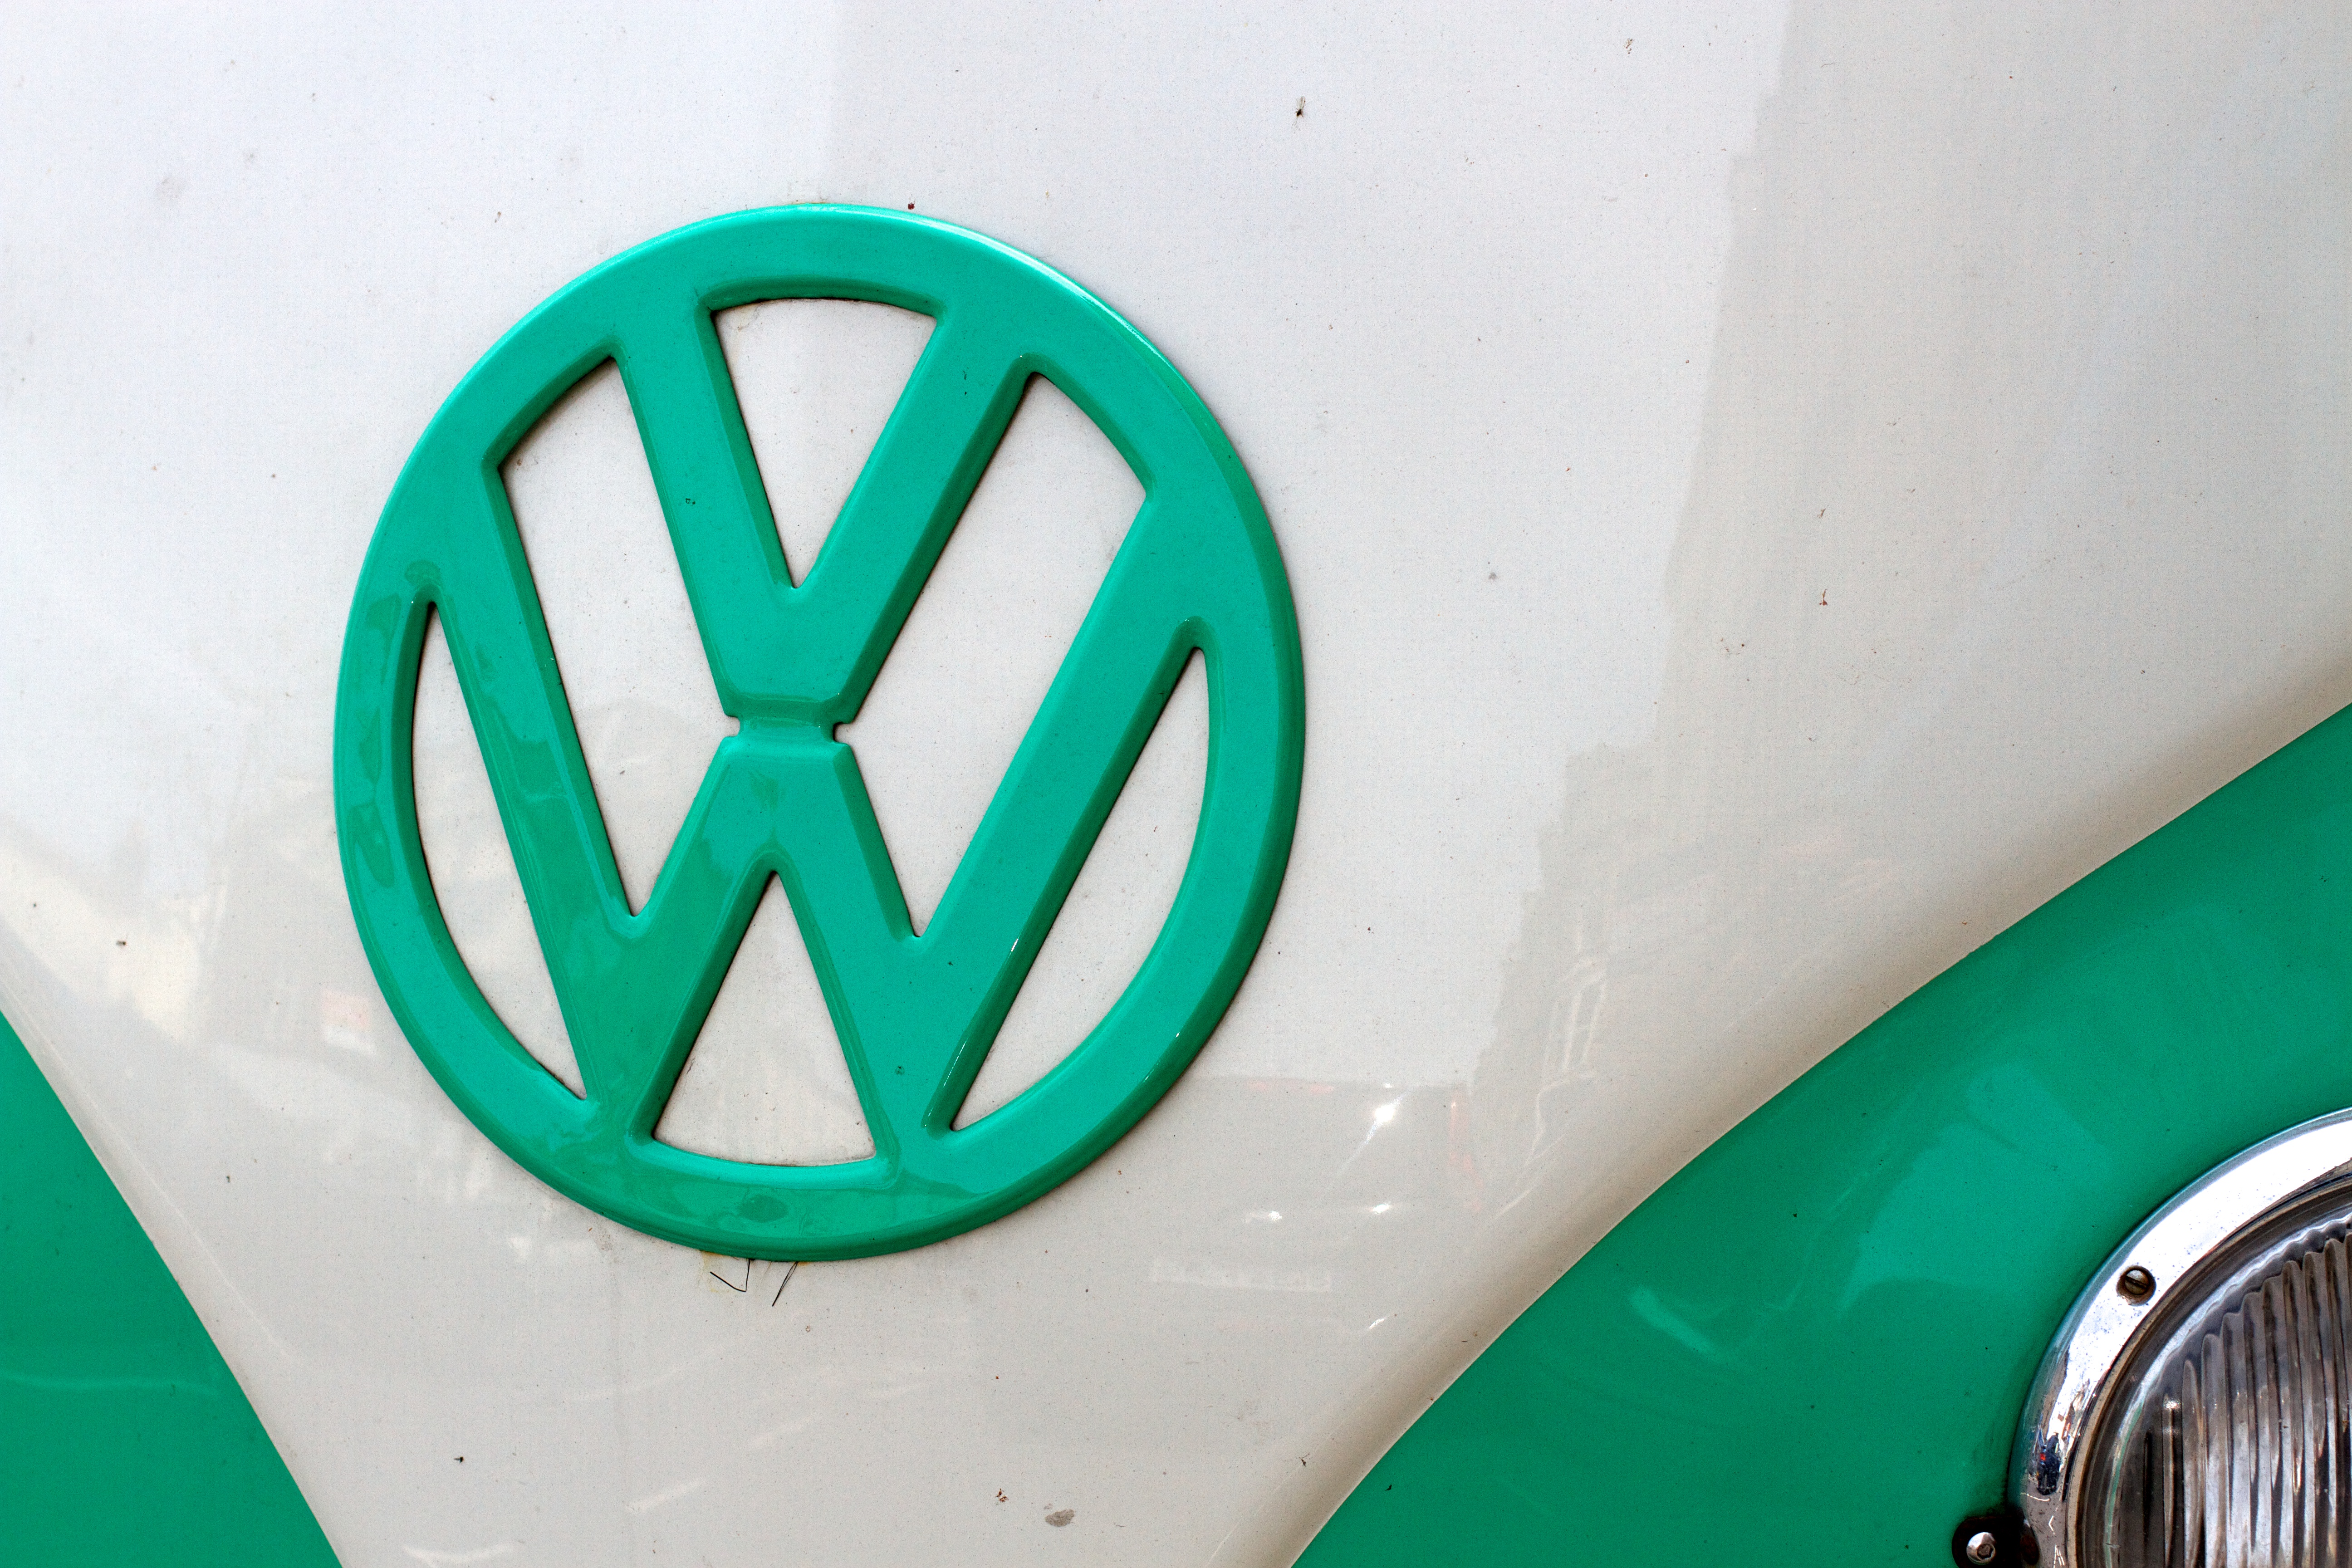
wheel, number, sign, green, symbol, signage, traffic sign, automotive exterior, vehicle registration plate